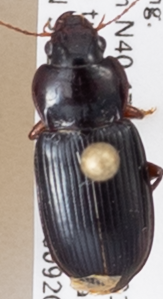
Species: Amara carinata
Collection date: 2018-09-20
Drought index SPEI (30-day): -0.9
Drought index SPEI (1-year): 0.86
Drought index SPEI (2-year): -0.128